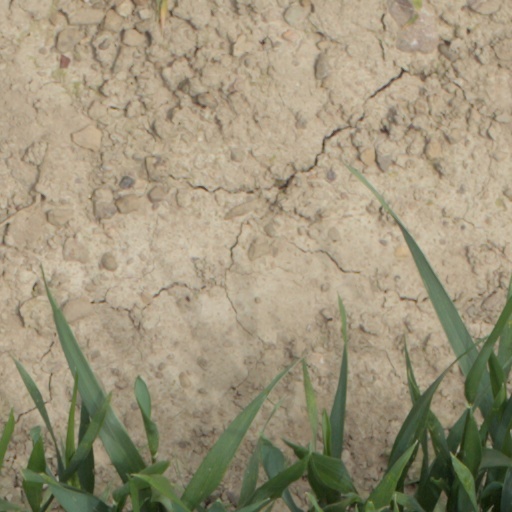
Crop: wheat